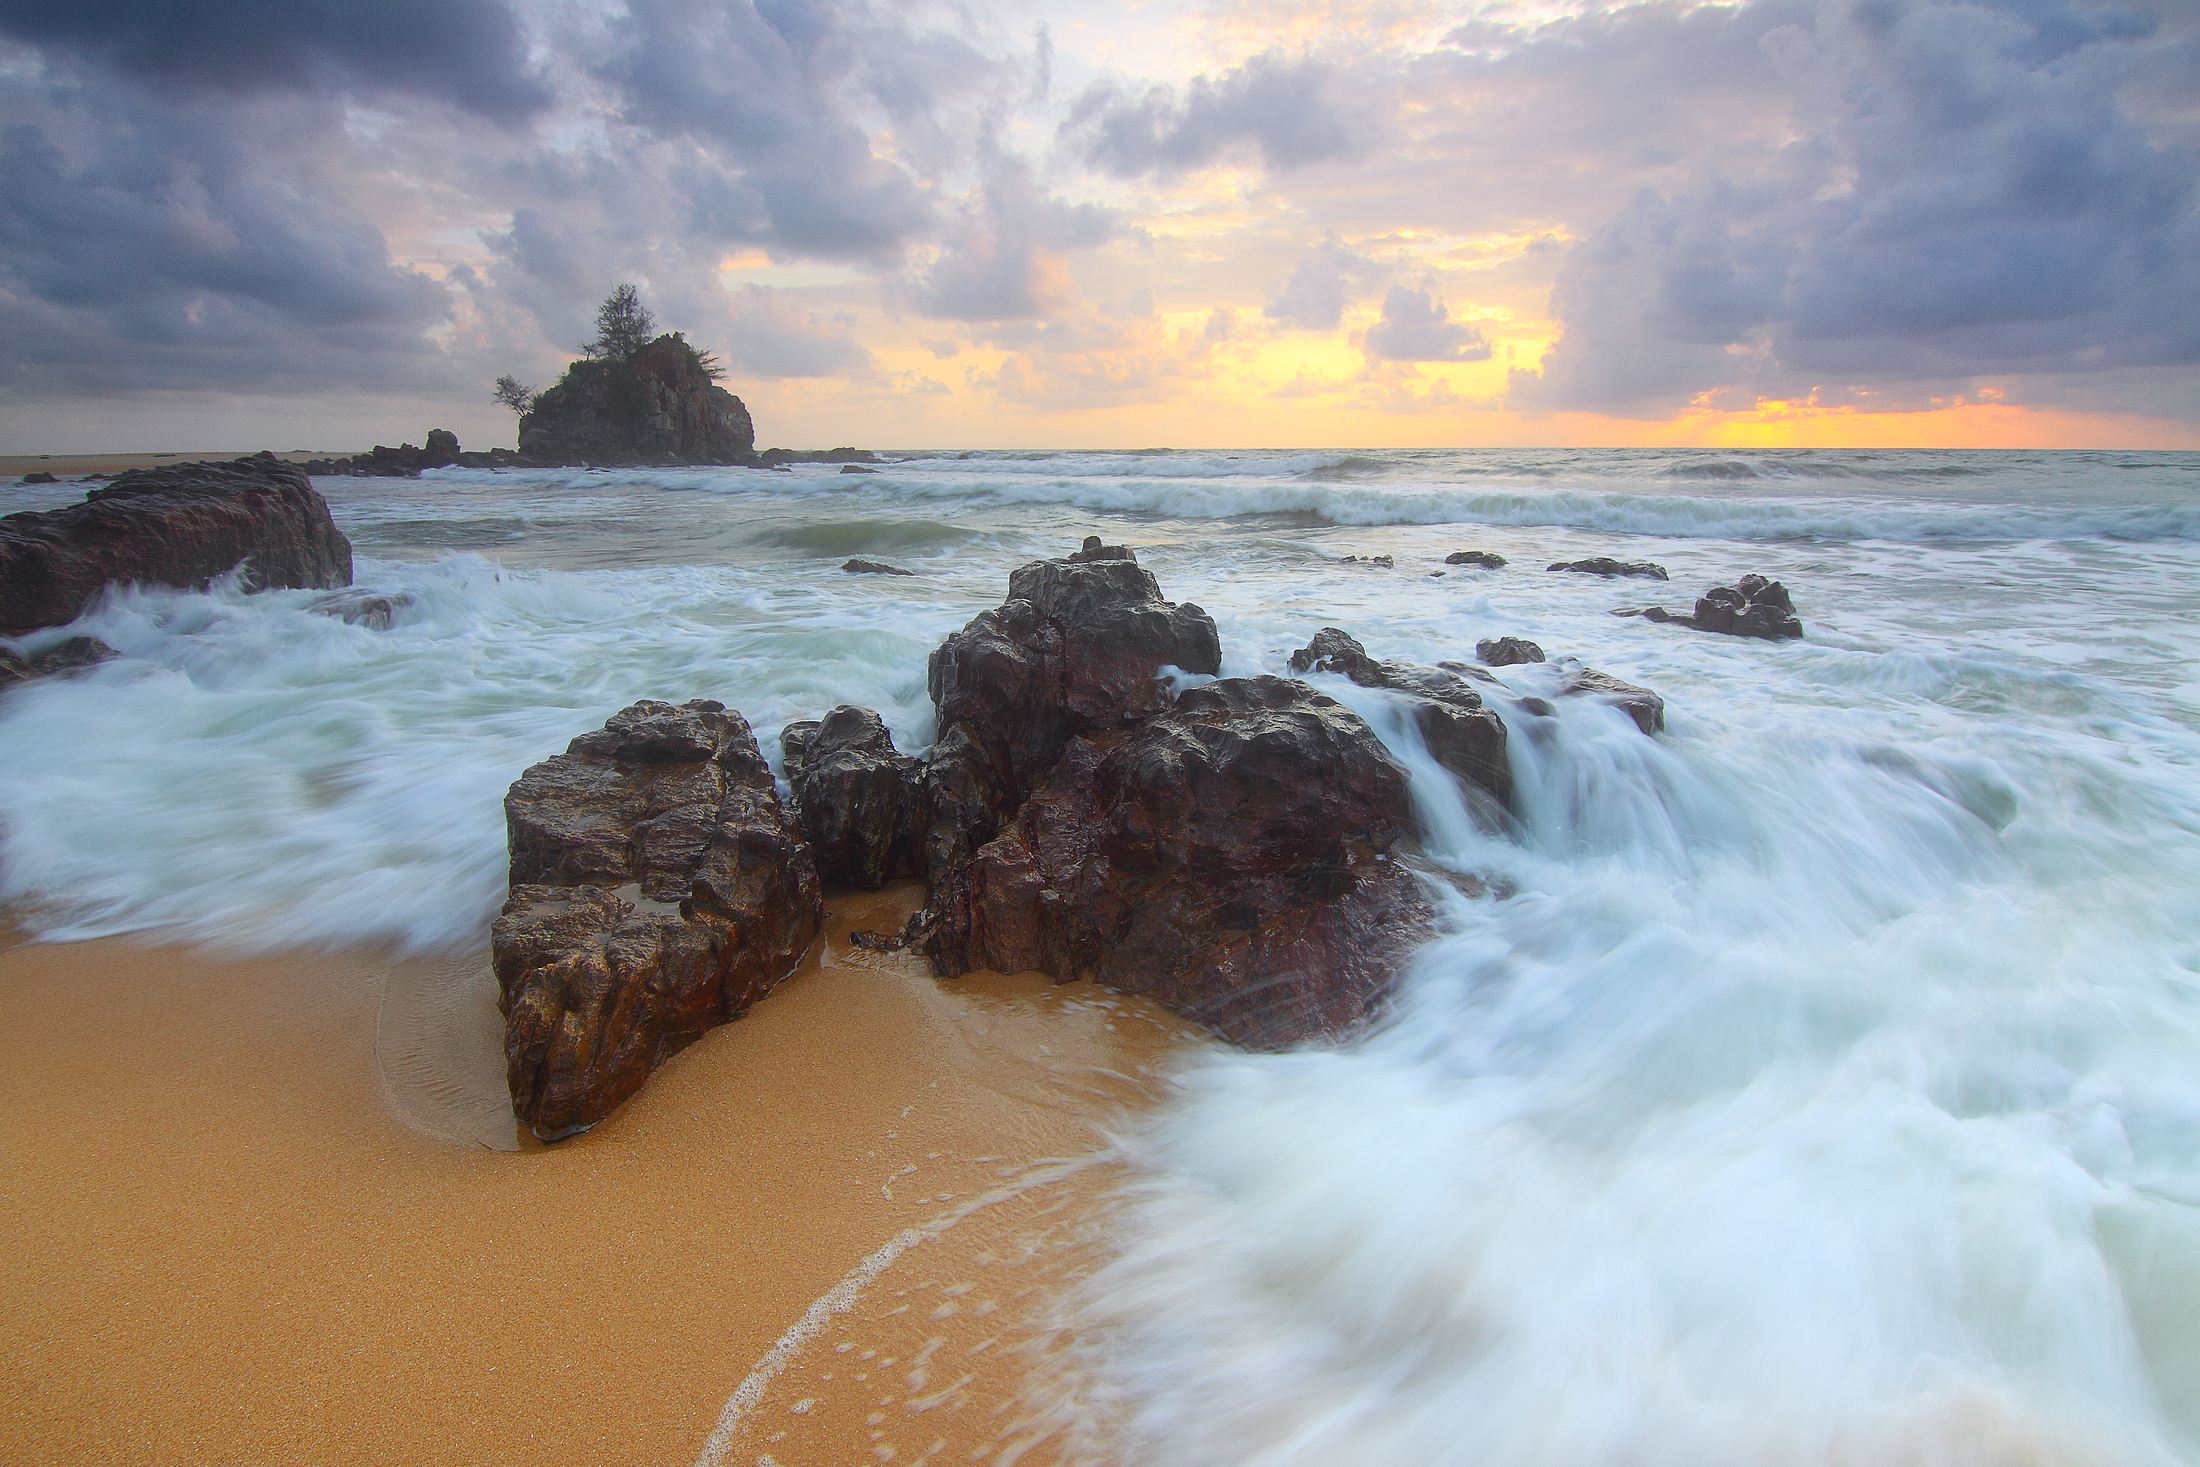
beach, sea, coast, water, nature, sand, rock, ocean, horizon, cloud, sky, sunlight, cloudy, morning, shore, wave, dawn, coastline, cliff, dusk, seascape, bay, seashore, terrain, material, body of water, rocks, waves, clouds, motion blur, cape, water splash, wind wave, rockyscape